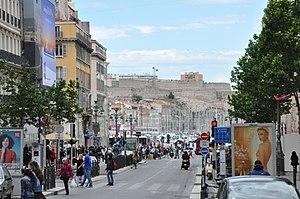
Le 1ᵉʳ arrondissement de Marseille est situé dans l'hyper-centre de la ville, à l'est du Vieux-Port, il est traversé d'ouest en est par la Canebière et est divisé en six quartiers officiels : Belsunce, Le Chapitre, Noailles, Opéra, Saint-Charles et Thiers ainsi qu'une partie du quartier de La Plaine. Il fait partie du premier secteur de la ville.